Hadrucalcin

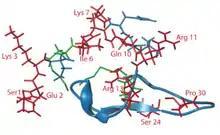
Modeled 3D structure of Hadrucalcin

Hadrucalcin is a peptide toxin from the venom of the scorpion "Hadrurus gertschi". Hadrucalcin modifies the Ryanodine receptor channels RyR1 and RyR2, found in the sarcoplasmic reticulum, to a long-lasting subconductance state, thus inducing the release of calcium from the sarcoplasmic reticulum.